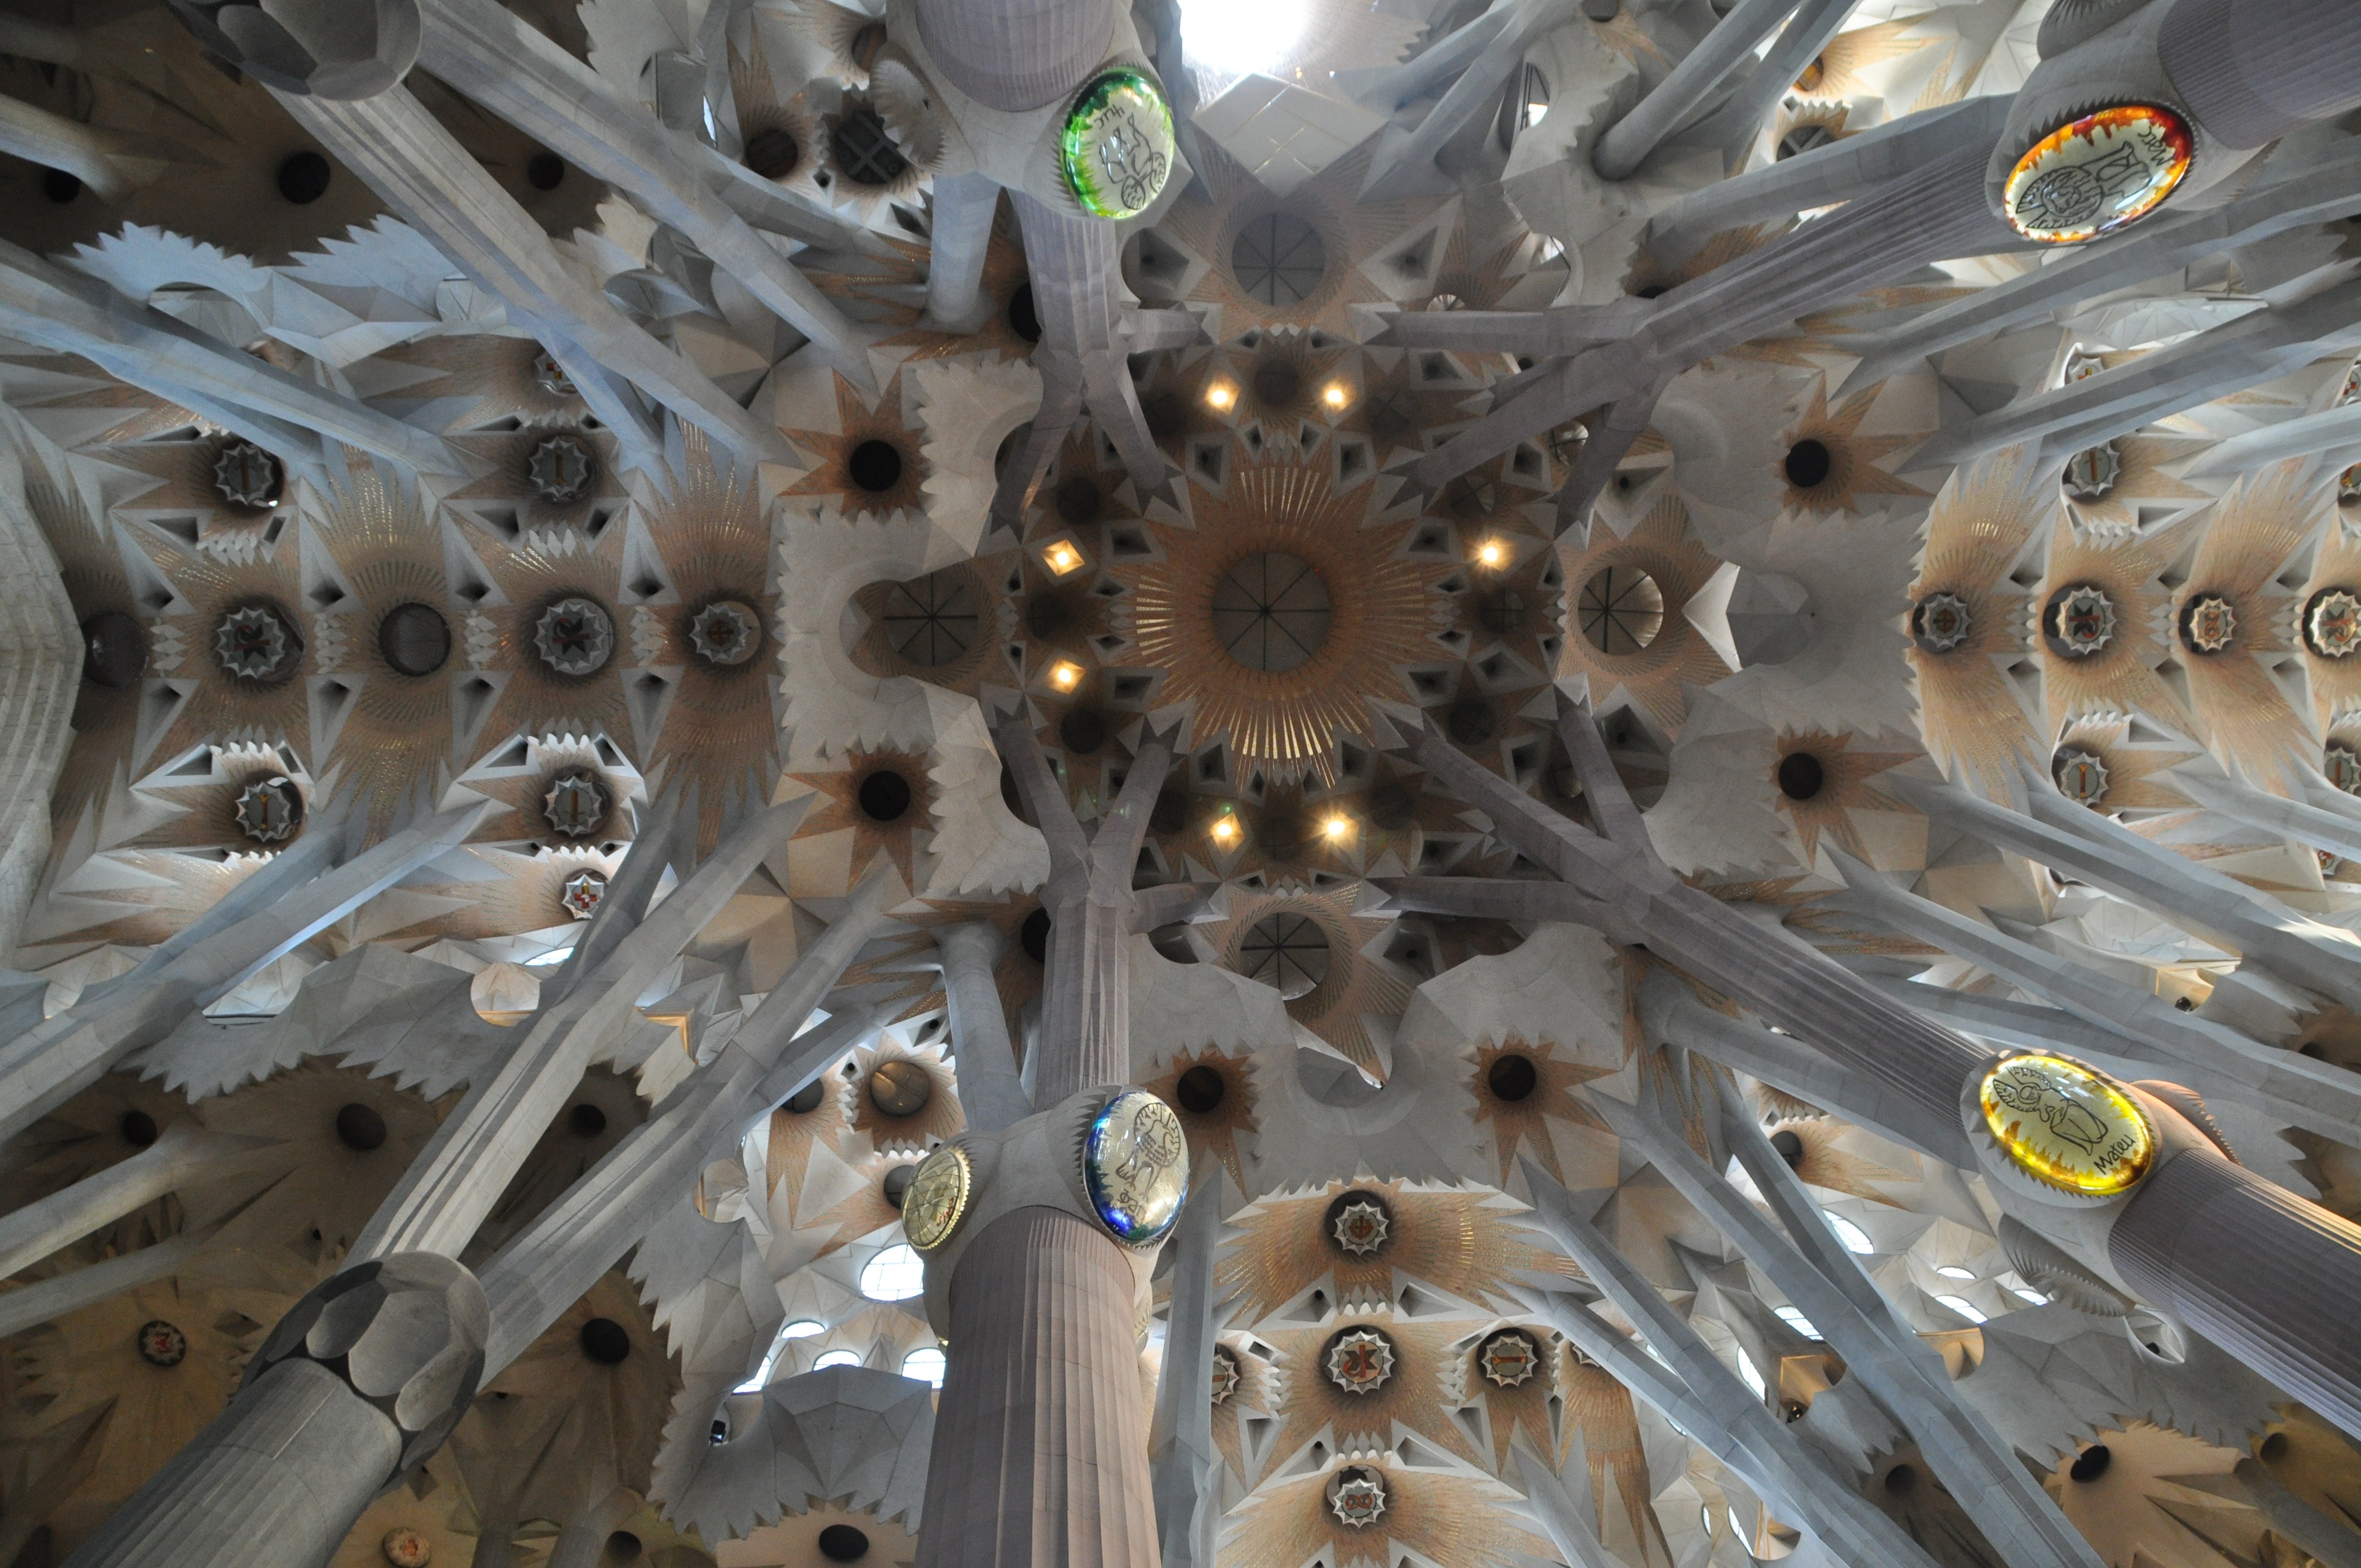
architecture, building, ceiling, religion, church, cathedral, lighting, barcelona, world heritage, places of interest, sculpture, art, fun, symmetry, gaudi, vault, dome, imposing, sagrada familia, la sagrada familia